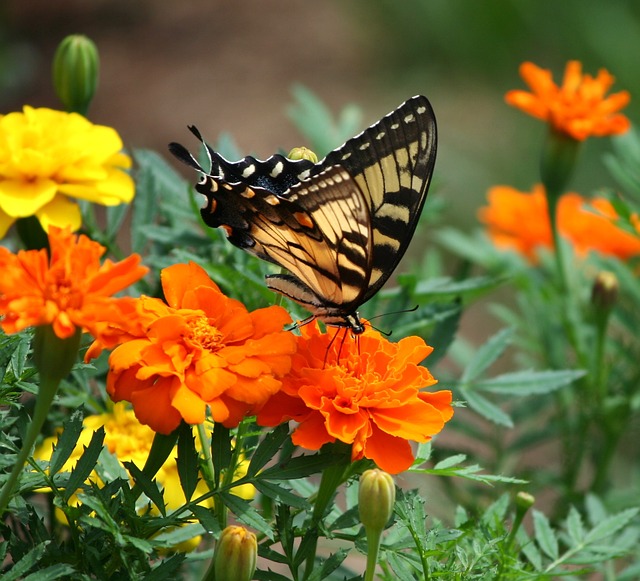
Label: farfalla